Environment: real
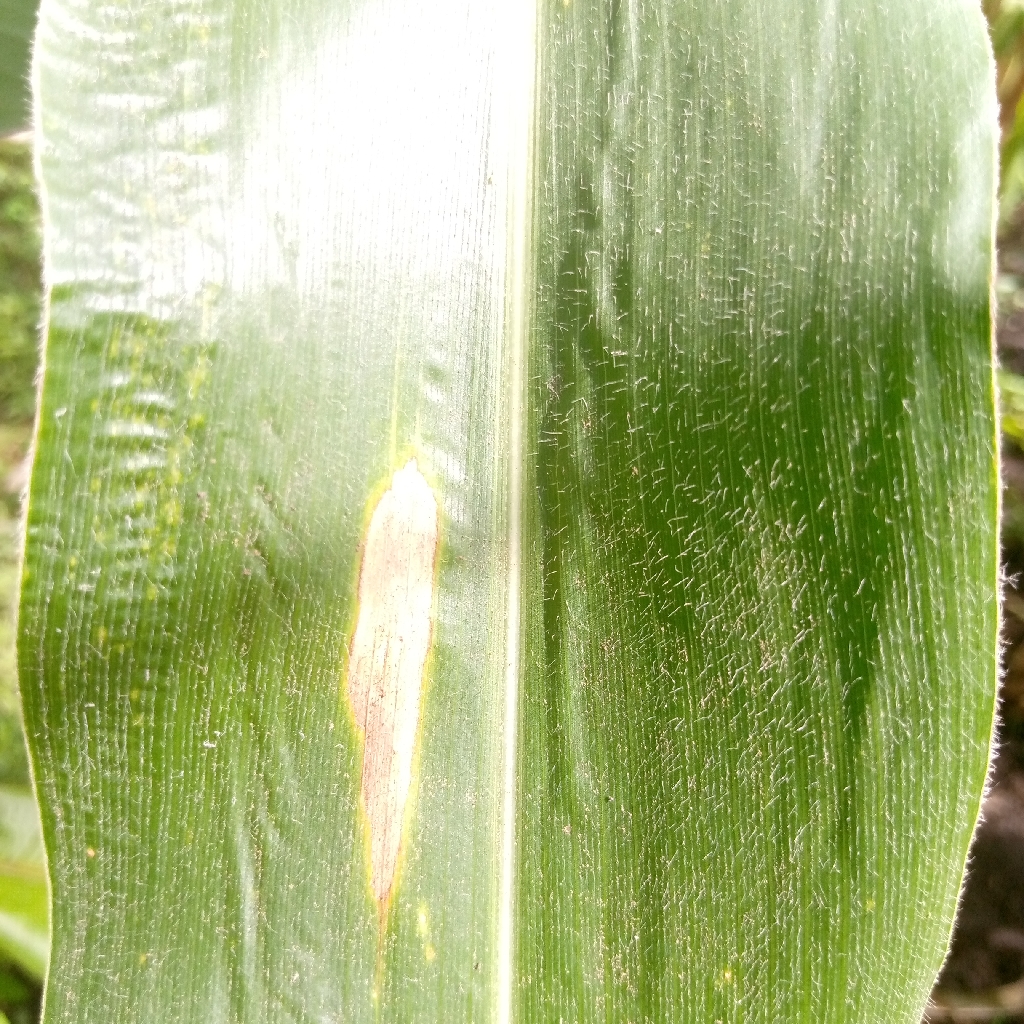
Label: northern_corn_leaf_blight